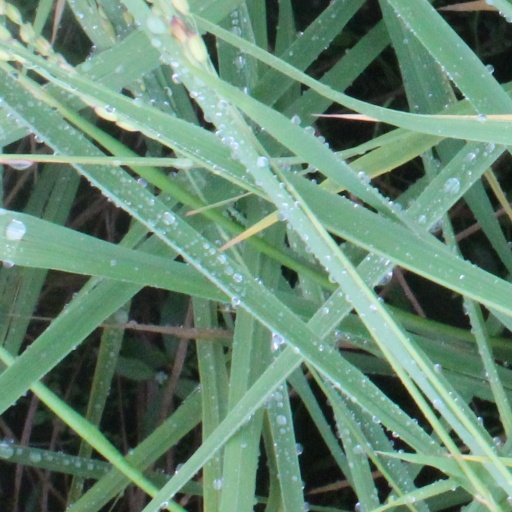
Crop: rice